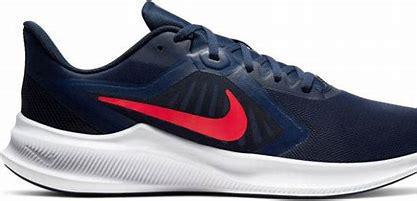
Brand: Nike
Model: Downshifter 10